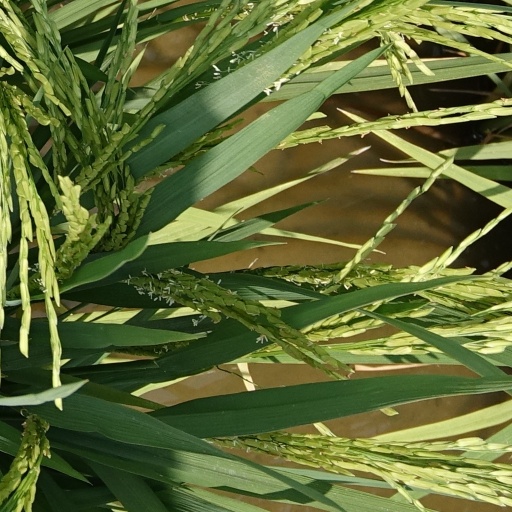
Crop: rice